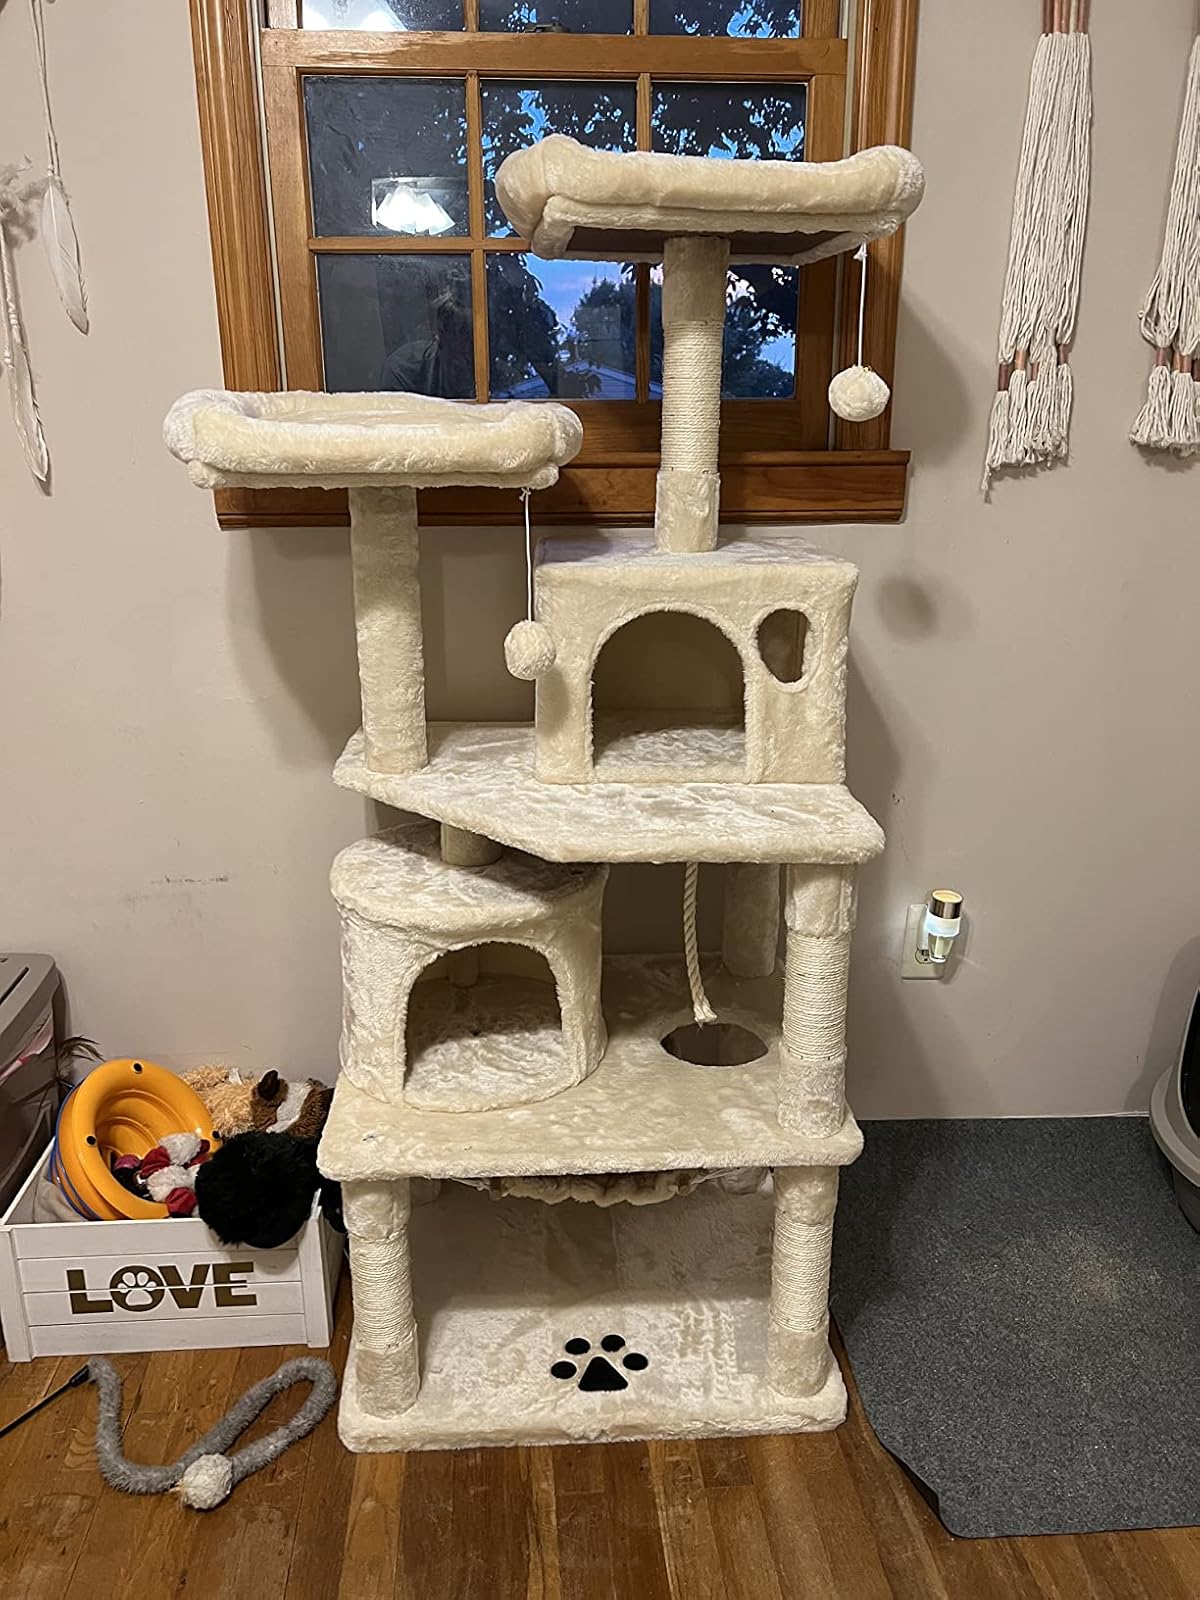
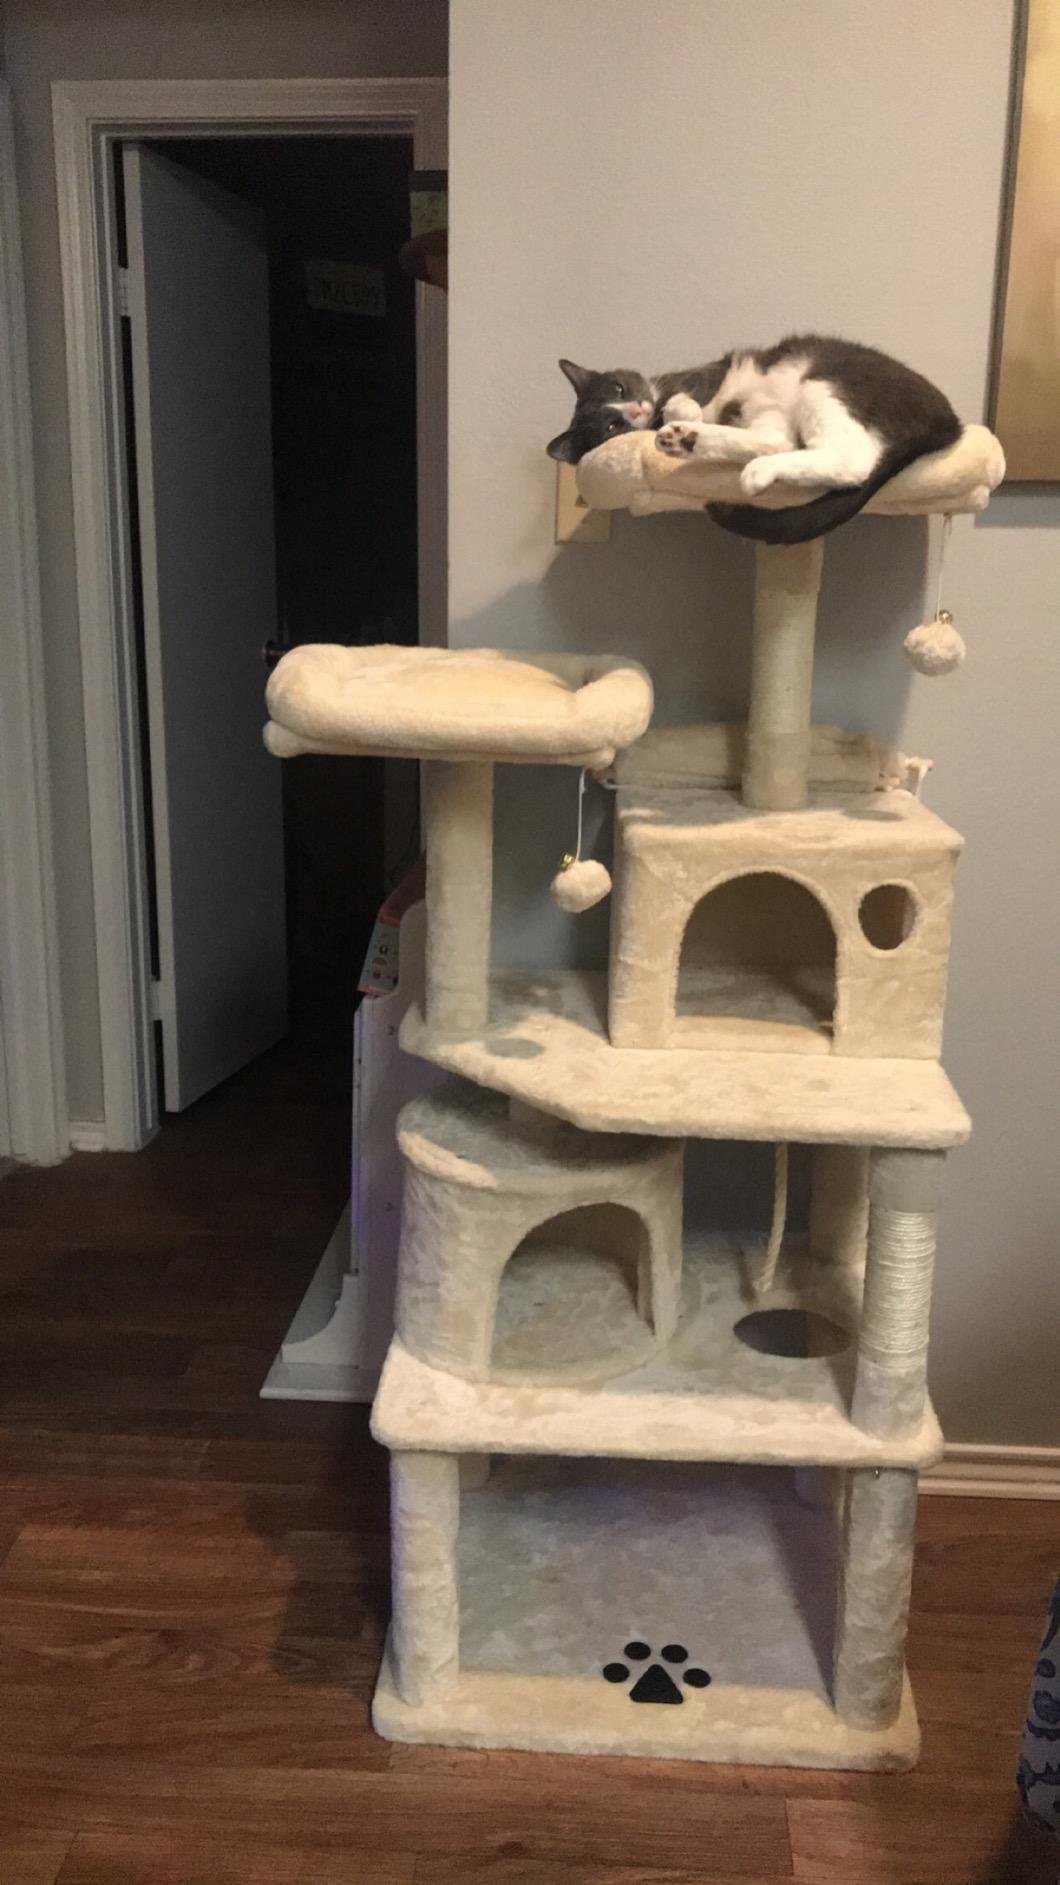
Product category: items_cat tree
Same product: yes